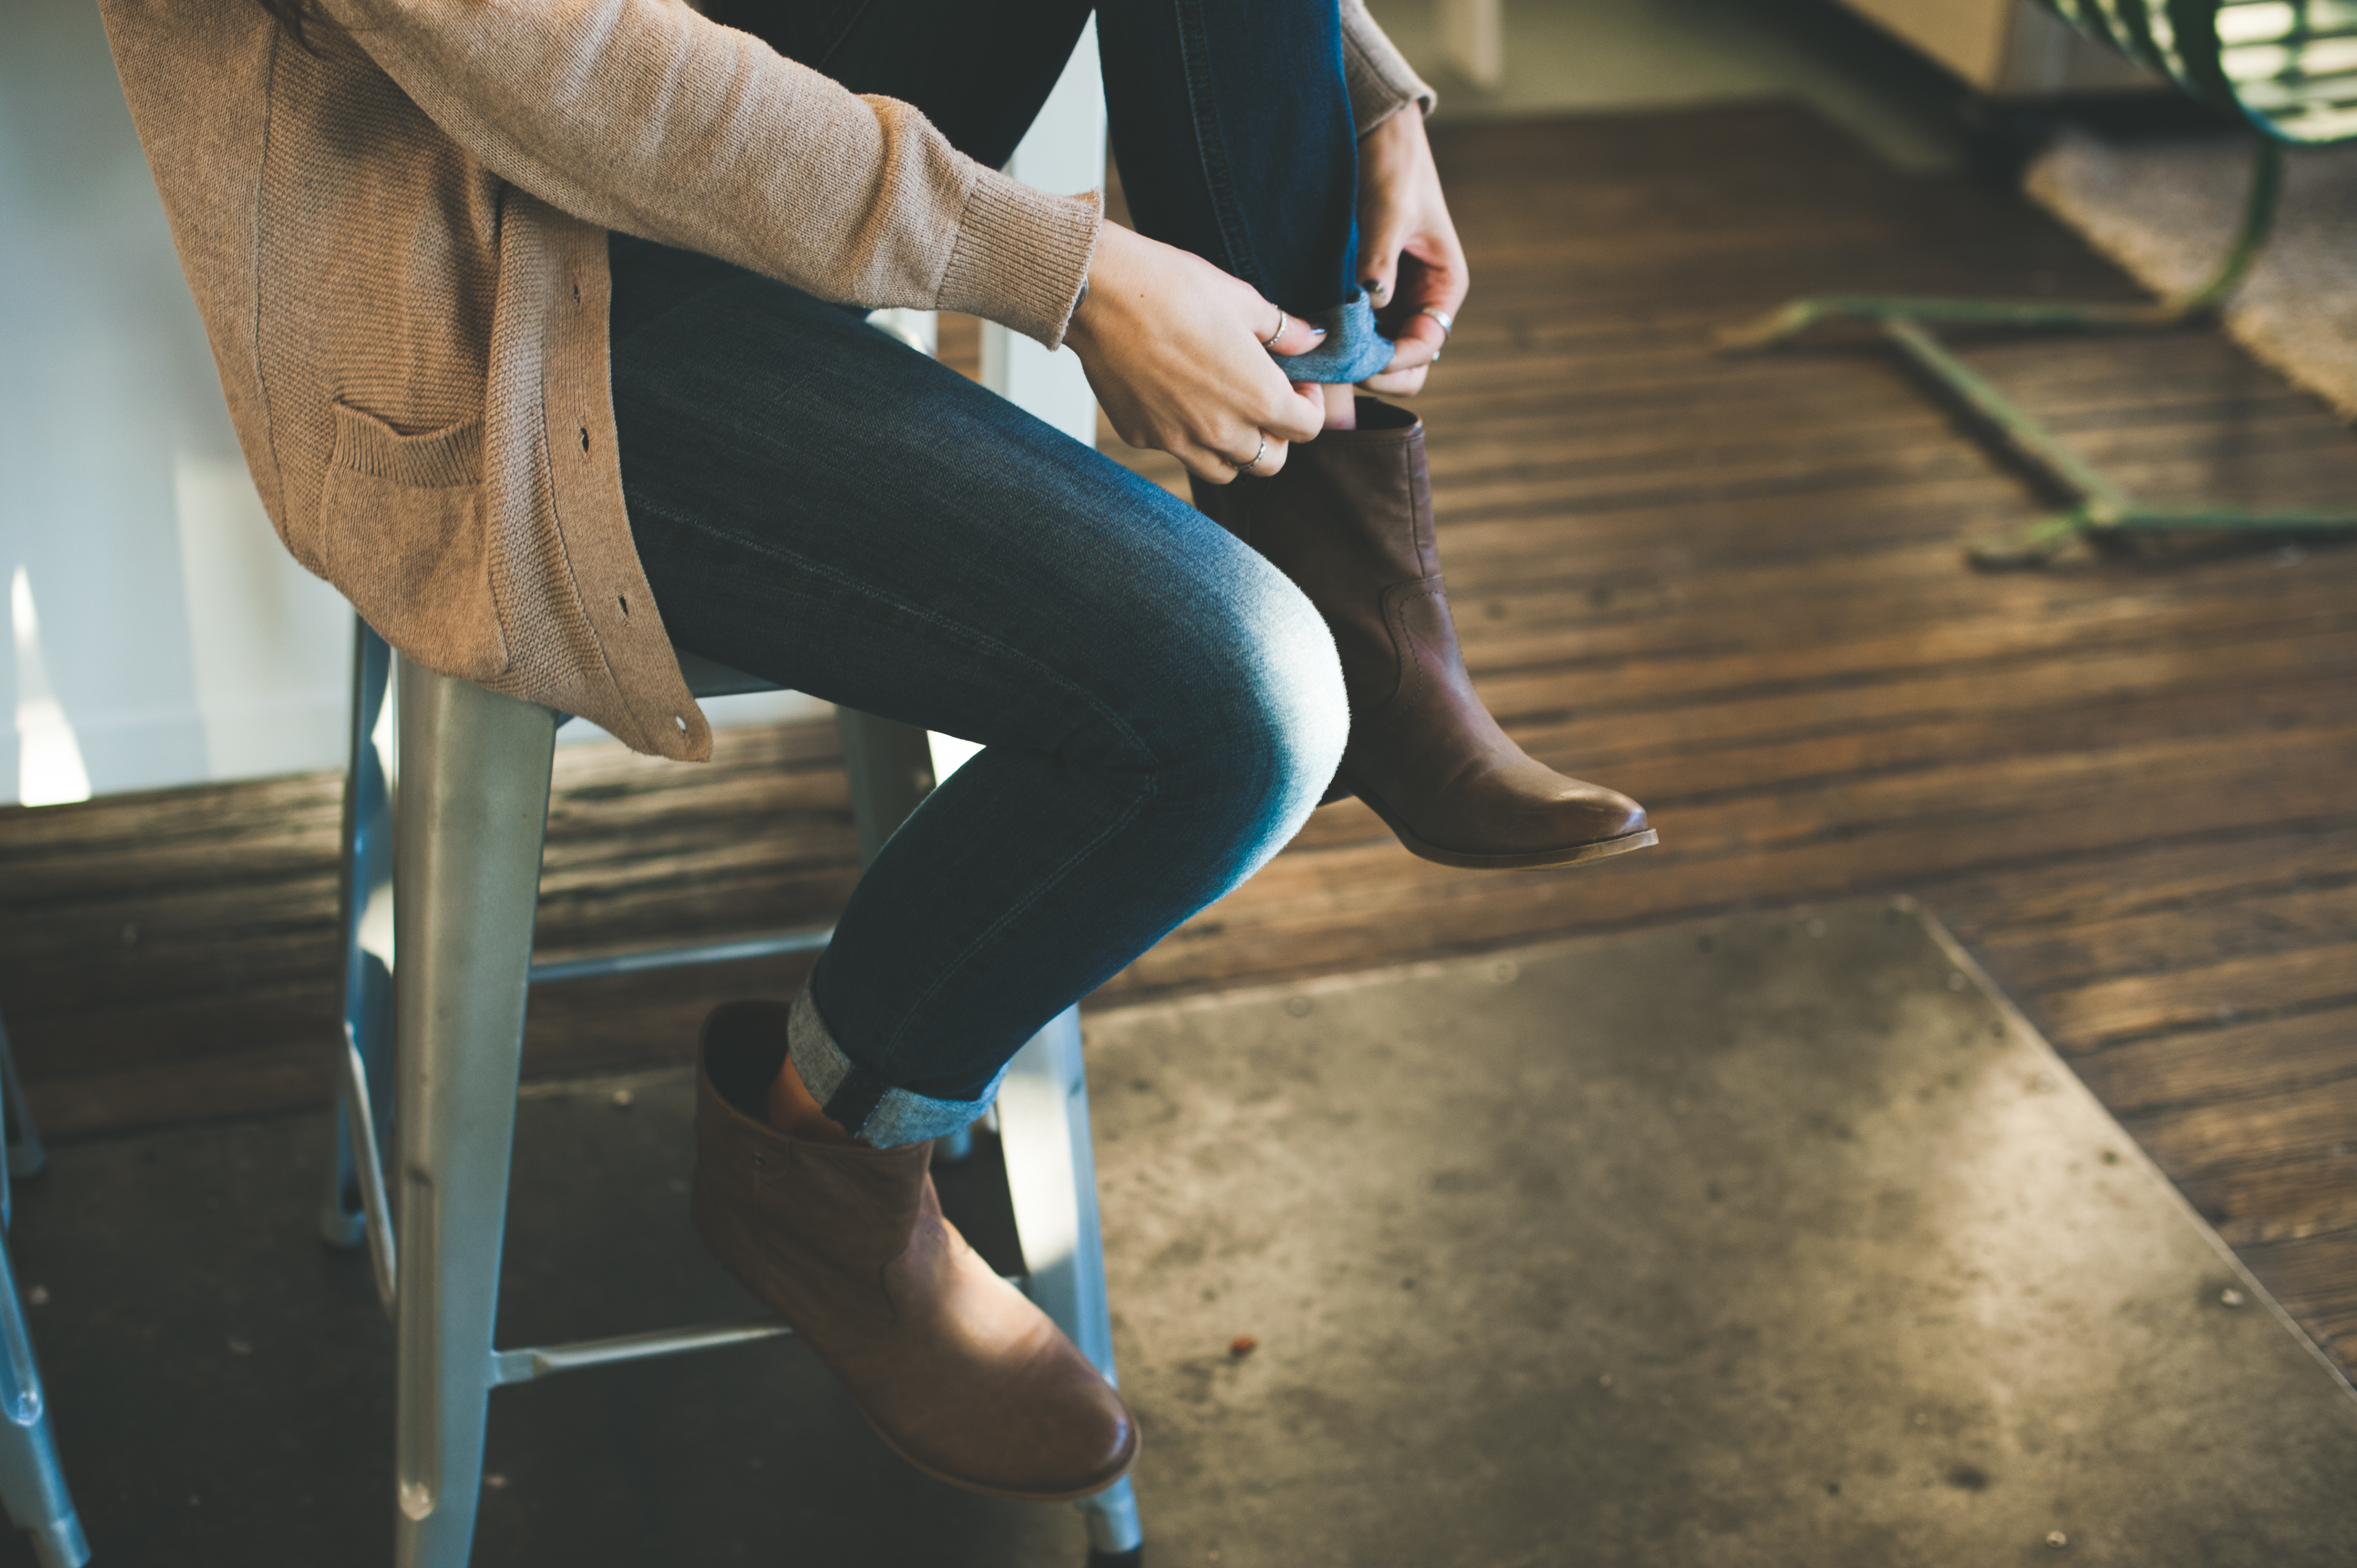
girl, woman, stool, female, leg, indoor, blue, arm, cowgirl, publicdomain, sports, bluejeans, boots, cuff, footwear, rings, tights, brownboots, khakisweater, human action, physical fitness